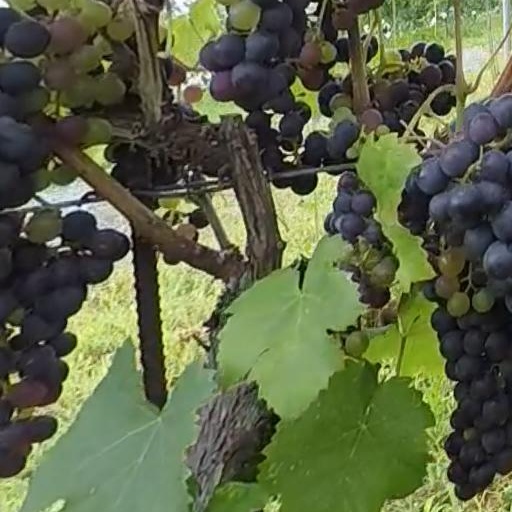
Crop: grape